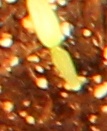
Label: Sugar beet